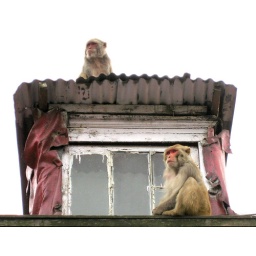
Monkeys on roof of building in Shimla.